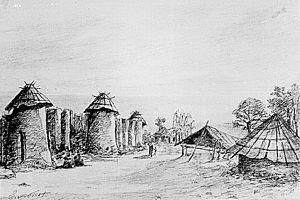
Le tata de Bademba à Kédougou, Sénégal (Voyages du docteur Jean-Marie Baol au Sénégal, au Soudan et dans la Haute-Guinée). Don de Bayol en 1883.
Kédougou est la plus grande ville du sud-est du Sénégal, proche des frontières du Mali et de la Guinée.
Un tata ou tata somba est une ancienne fortification d'Afrique de l'Ouest. Le mot désigne tantôt la muraille de terre crue entourant un village – l'enceinte –, tantôt le village fortifié lui-même, voire une véritable cité fortifiée, un centre politique et militaire.
Le tata de Chasselay, officiellement nécropole nationale de Chasselay, est un cimetière militaire de la Seconde Guerre mondiale, située sur le territoire de la commune de Chasselay dans le département du Rhône. Y sont inhumés 188 tirailleurs originaires de différents pays d'Afrique de l'Ouest, ainsi que deux légionnaires, tous massacrés par l'Infanterie Regiment Grossdeutschland et la division de SS allemande Totenkopf en juin 1940. Cependant d'après les photographies retrouvées, il semblerait que ce massacre soit imputable à la 10ème division blindée de la wehrmacht, imprégnée de propagande raciste, et non les SS. Cette nécropole a été construite selon le style d'architecture de l'Afrique de l'Ouest, où tata signifie « enceinte de terre sacrée » en wolof, dans laquelle on enterre les guerriers morts au combat.